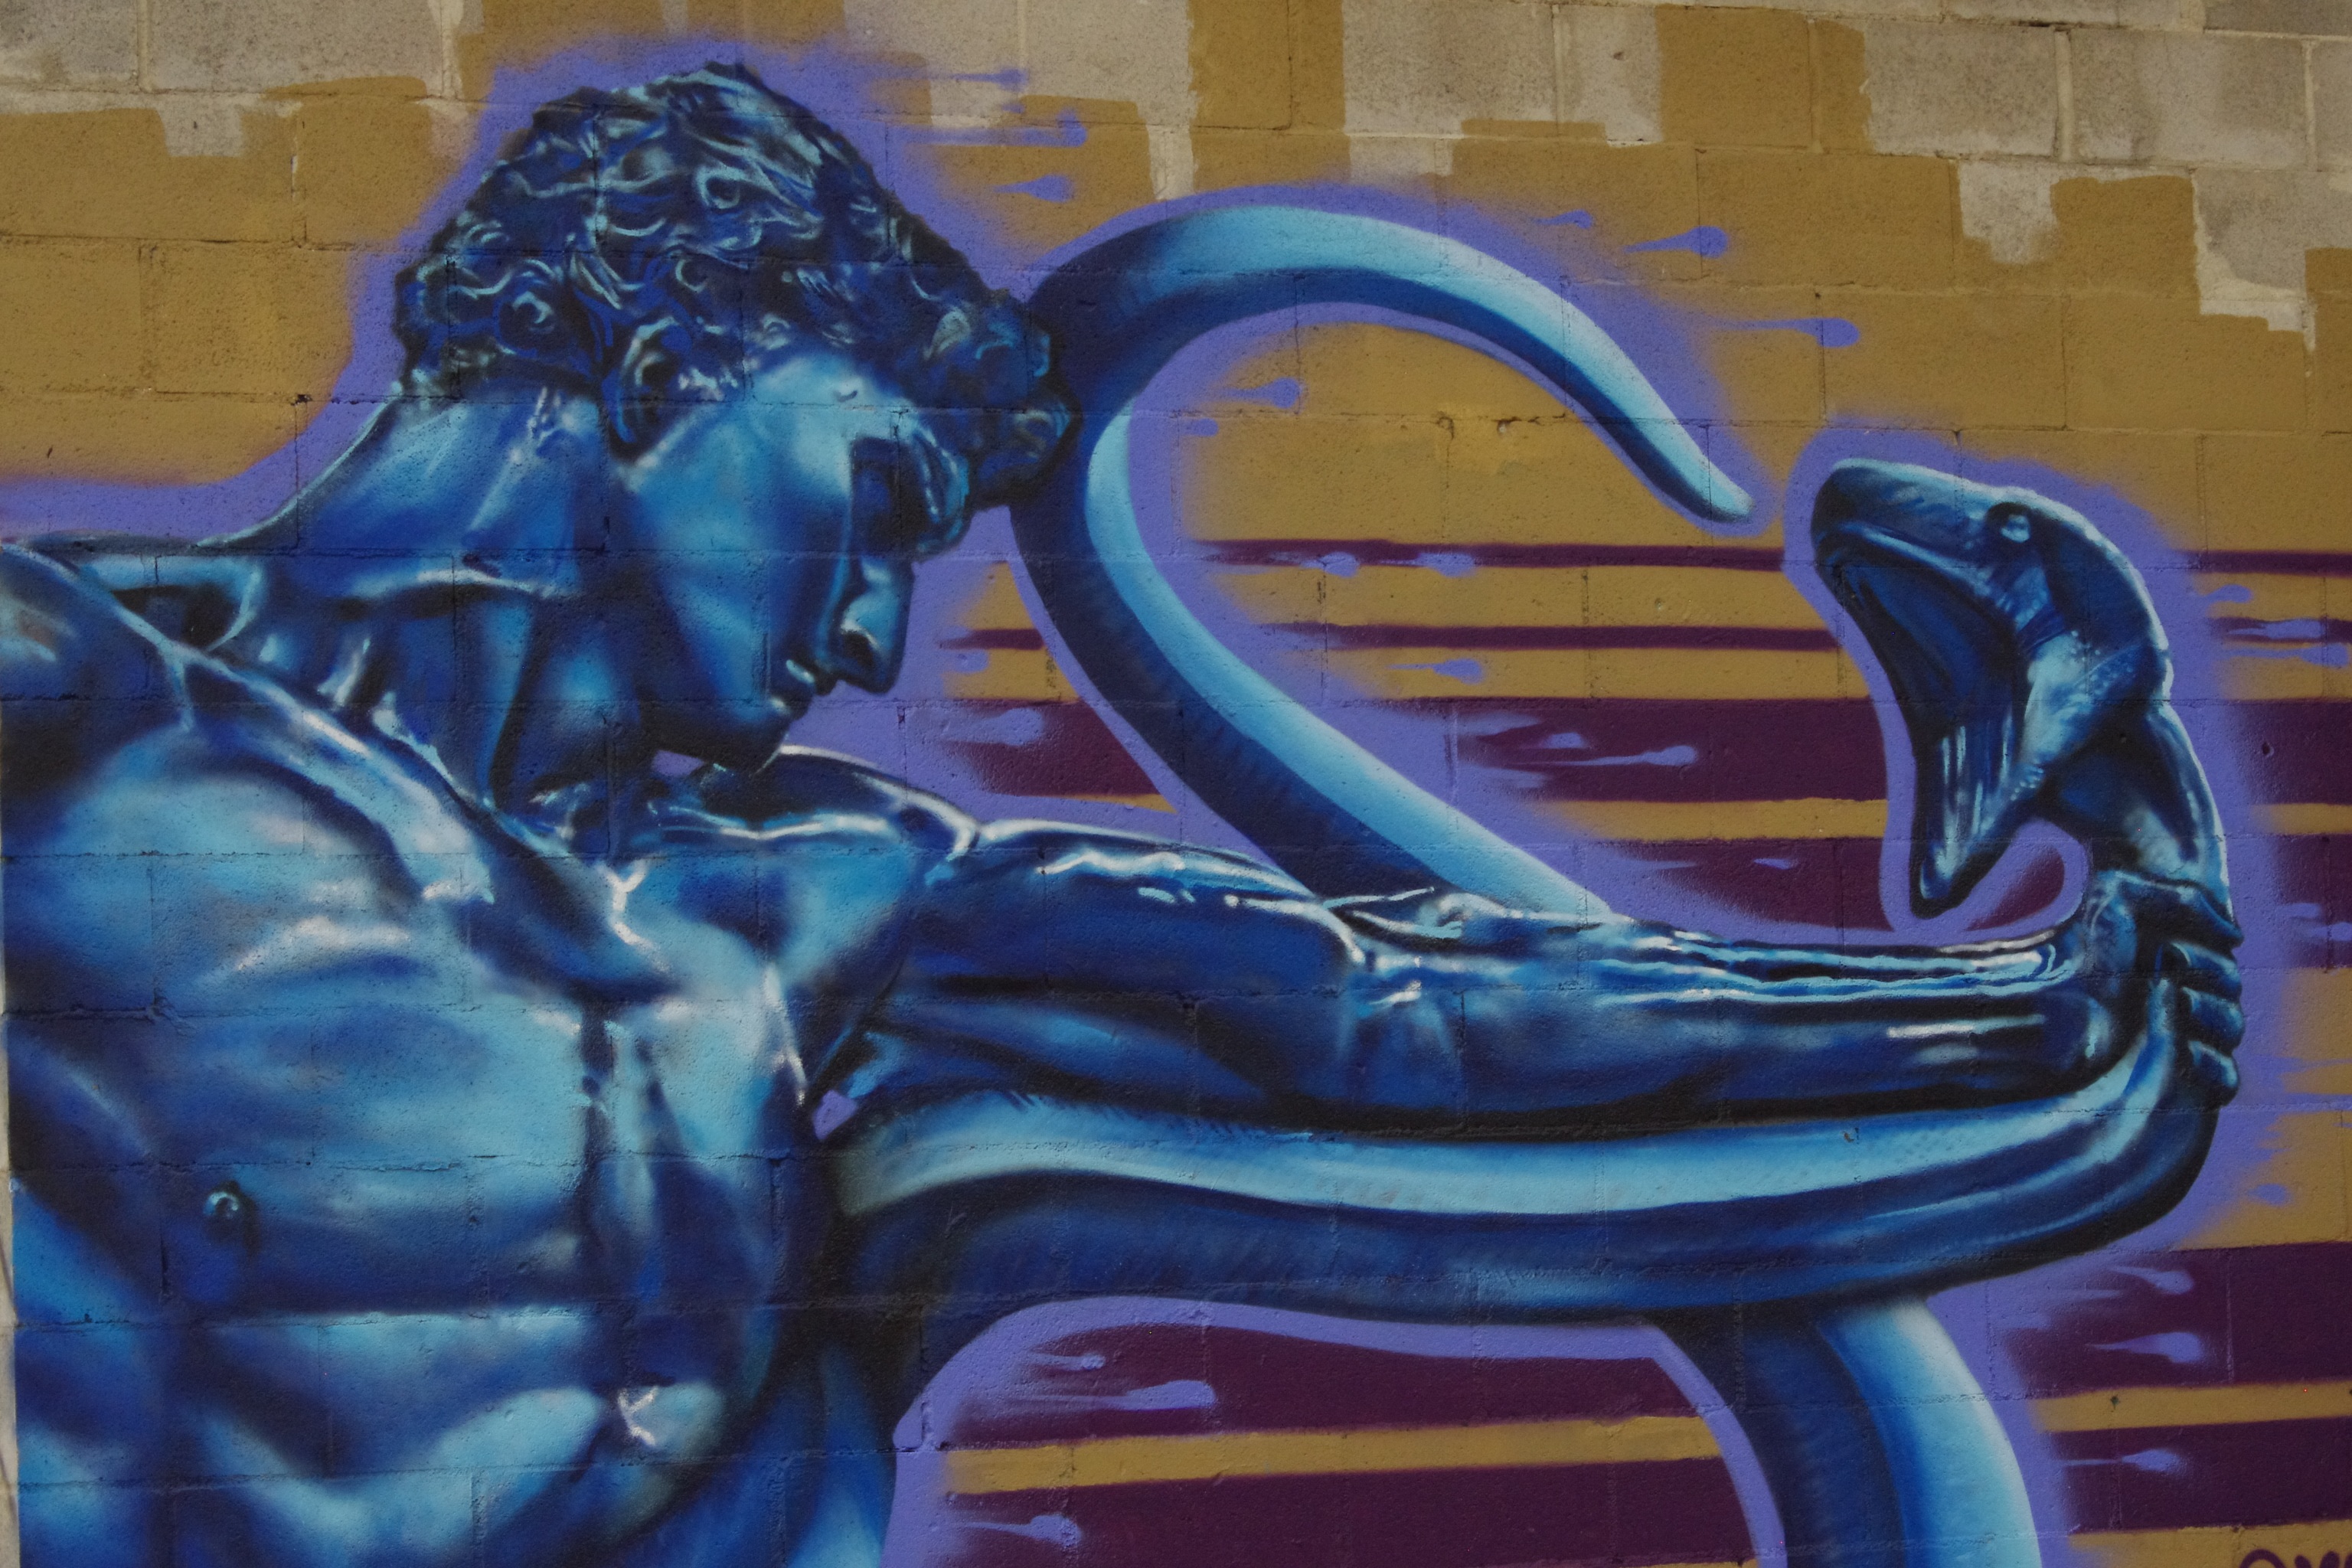
hand, blue, graffiti, temptation, muscular, painting, art, snake, mural, modern art, snakebite